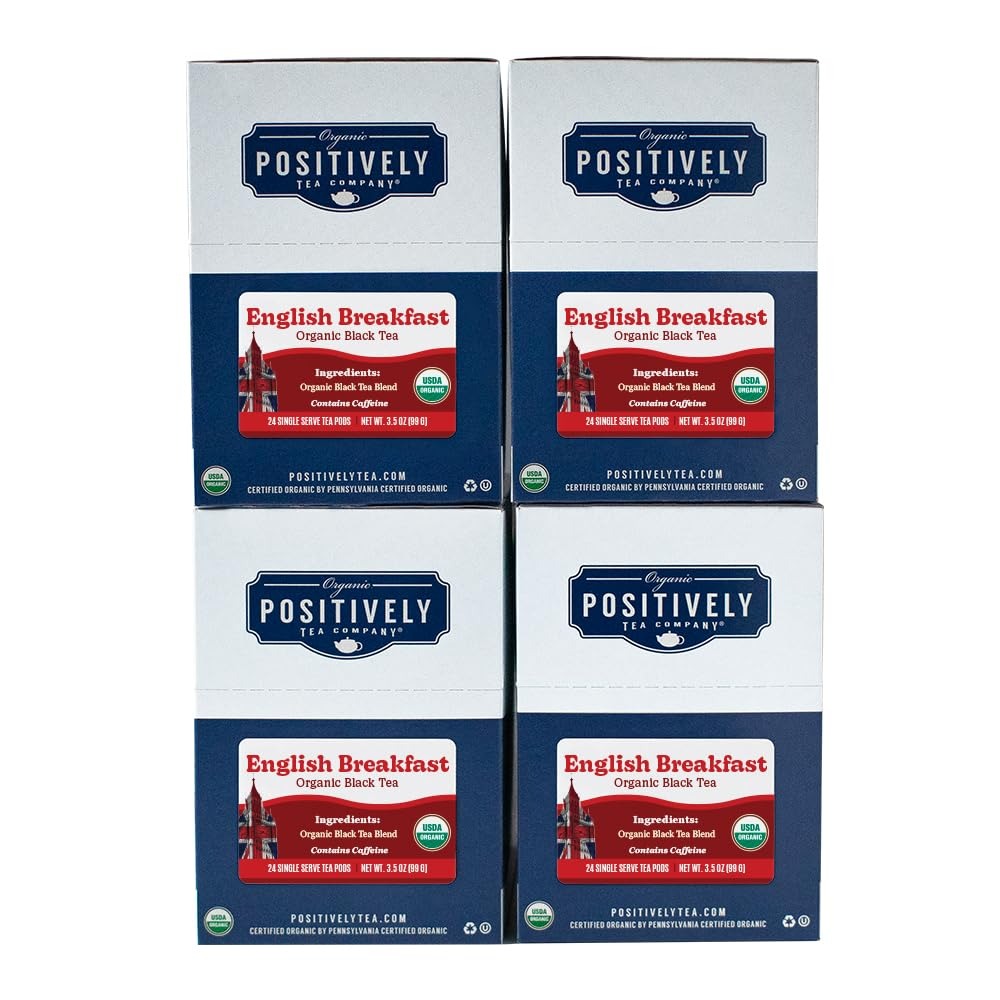
Item Name: Organic Positively Tea Company, English Breakfast Black Tea, K-Cup Compatible, 96 Pods
Bullet Point 1: ENGLISH BREAKFAST is a classic black tea blend that produces a gorgeous red-gold colored tea perfectly accompanied by a smooth and hearty flavor
Bullet Point 2: CONTAINS 96 recyclable single-serve tea pods
Bullet Point 3: INGREDIENTS - Organic black tea blend
Bullet Point 4: BENEFITS - Our organic loose leaf English Breakfast Black Tea is naturally high in antioxidants, polyphenols, amino acids, vitamins, minerals, caffeine and contains no additives, preservatives or colorants - simply organic black tea and positivi-tea!
Product Description: Our Organic English Breakfast tea is a classic black tea blend, produces a gorgeous red-gold colored tea perfectly accompanied by a smooth and hearty flavor.
Value: 96.0
Unit: Count

Price: 44.99